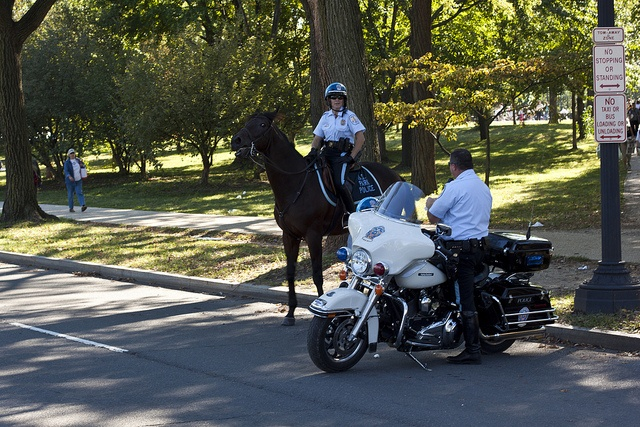
A police officer on a black horse next to another officer on a motorcycle.
A police officer on a horse talking to an office on a motorcycle.
A cop riding on the back of a horse next to a biker.
A cop on a horse talking to a cop on a bike.
A police officer atop a horse interacting with another on a motorcycle.